1999 Russian apartment bombings

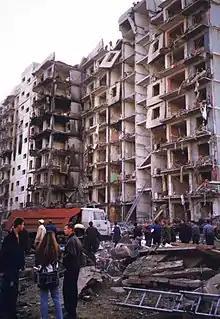
Volgodonsk bomb partially destroyed an apartment block.

A truck bomb exploded on 16 September 1999, outside a nine-story apartment complex in the southern Russian city of Volgodonsk, killing 17 people and injuring 69. The bombing took place at 5:57 am. Surrounding buildings were also damaged. The blast also happened from a nuclear power plant. Prime Minister Vladimir Putin signed a decree calling on law enforcement and other agencies to develop plans within three days to protect industry, transportation, communications, food processing centres and nuclear complexes.